Mount & Page

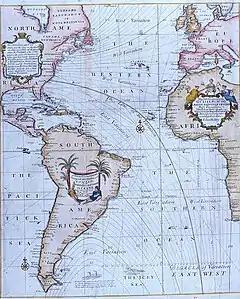
Plate 22 from Mount & Page's 1702 "Atlas Maritimus Novus, or the New Sea-Atlas."

Mount & Page was a firm of religious and maritime publishers that flourished in the eighteenth century. The name became well-known worldwide as an imprint of nautical charts.